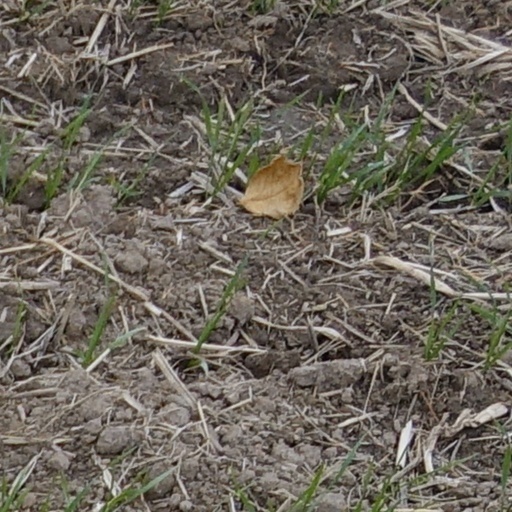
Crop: wheat